Pickelhaube

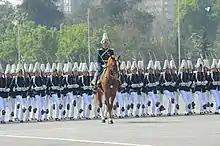
Cadets of the General Bernardo O'Higgins Military School of the Chilean Army wearing plumed pickelhauben marching through O'Higgins Park in Santiago at the 2014 Chilean Army Day parade

In 1892, a light brown cloth helmet cover, the M1892 Überzug, became standard issue for all Pickelhauben for manoeuvres and active service. The Überzug was intended to protect the helmet from dirt and reduce its combat visibility, as the brass and silver fittings on the Pickelhaube proved to be highly reflective. Regimental numbers were sewn or stenciled in red (green from August 1914) onto the front of the cover, other than in units of the Prussian Guards, which never carried regimental numbers or other adornments on the Überzug. With exposure to the sun, the Überzug faded into a tan shade. In October 1916 the colour was changed to feldgrau (field grey), although by that date, the plain metal Stahlhelm was standard issue for most troops.